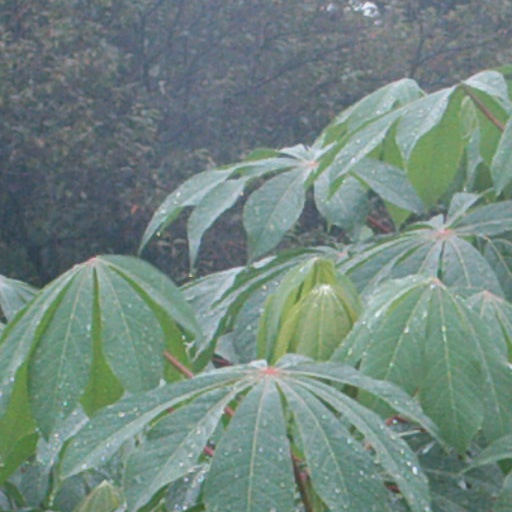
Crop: cassava